Kyrgyzstan

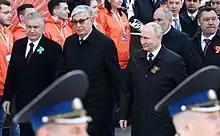
President Japarov (right) with Vladimir Putin and other post-Soviet leaders at the 2023 Moscow Victory Day Parade

Issyk-Kul Lake, or Ysyk-Köl in Kyrgyz, in the north-eastern Tian Shan is the largest lake in Kyrgyzstan and the second largest mountain lake in the world after Titicaca. The lowest point is in Kara-Daryya (Karadar'ya) at 132 meters and the highest peaks are in the Kakshaal-Too range, forming the Chinese border. Peak Jengish Chokusu, at , is the highest point and is considered by geologists to be the northernmost peak over in the world. Heavy snowfall in winter leads to spring floods which often cause serious damage downstream. The runoff from the mountains is also used for hydro-electricity.